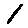
Label: 1